Historiography of the causes of World War I

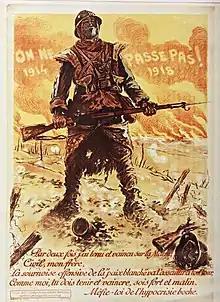
Poster, c. 1918 by Maurice Neumont

"The German White Book" appeared on 4 August 1914, and was the first such book to come out. It contains 36 documents. Within a week, most other combatant countries had published their own book, each named with a different color name. France held off until 1 December 1914, when they finally published their "Yellow Book".